Answer in natural language. How many Paintings are visible in the scene? Choose between the following options: 8, 1, 9, 7 or 0
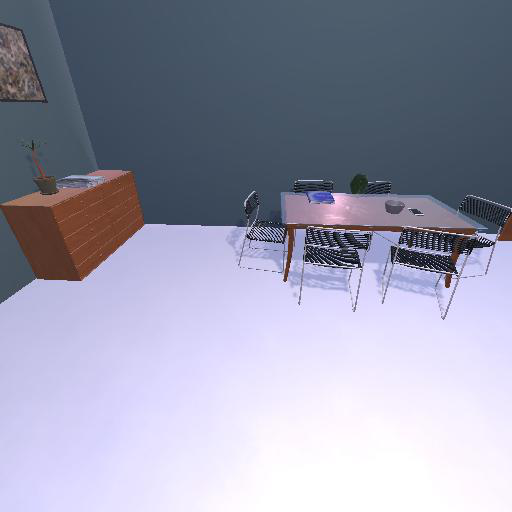
<answer>1</answer>